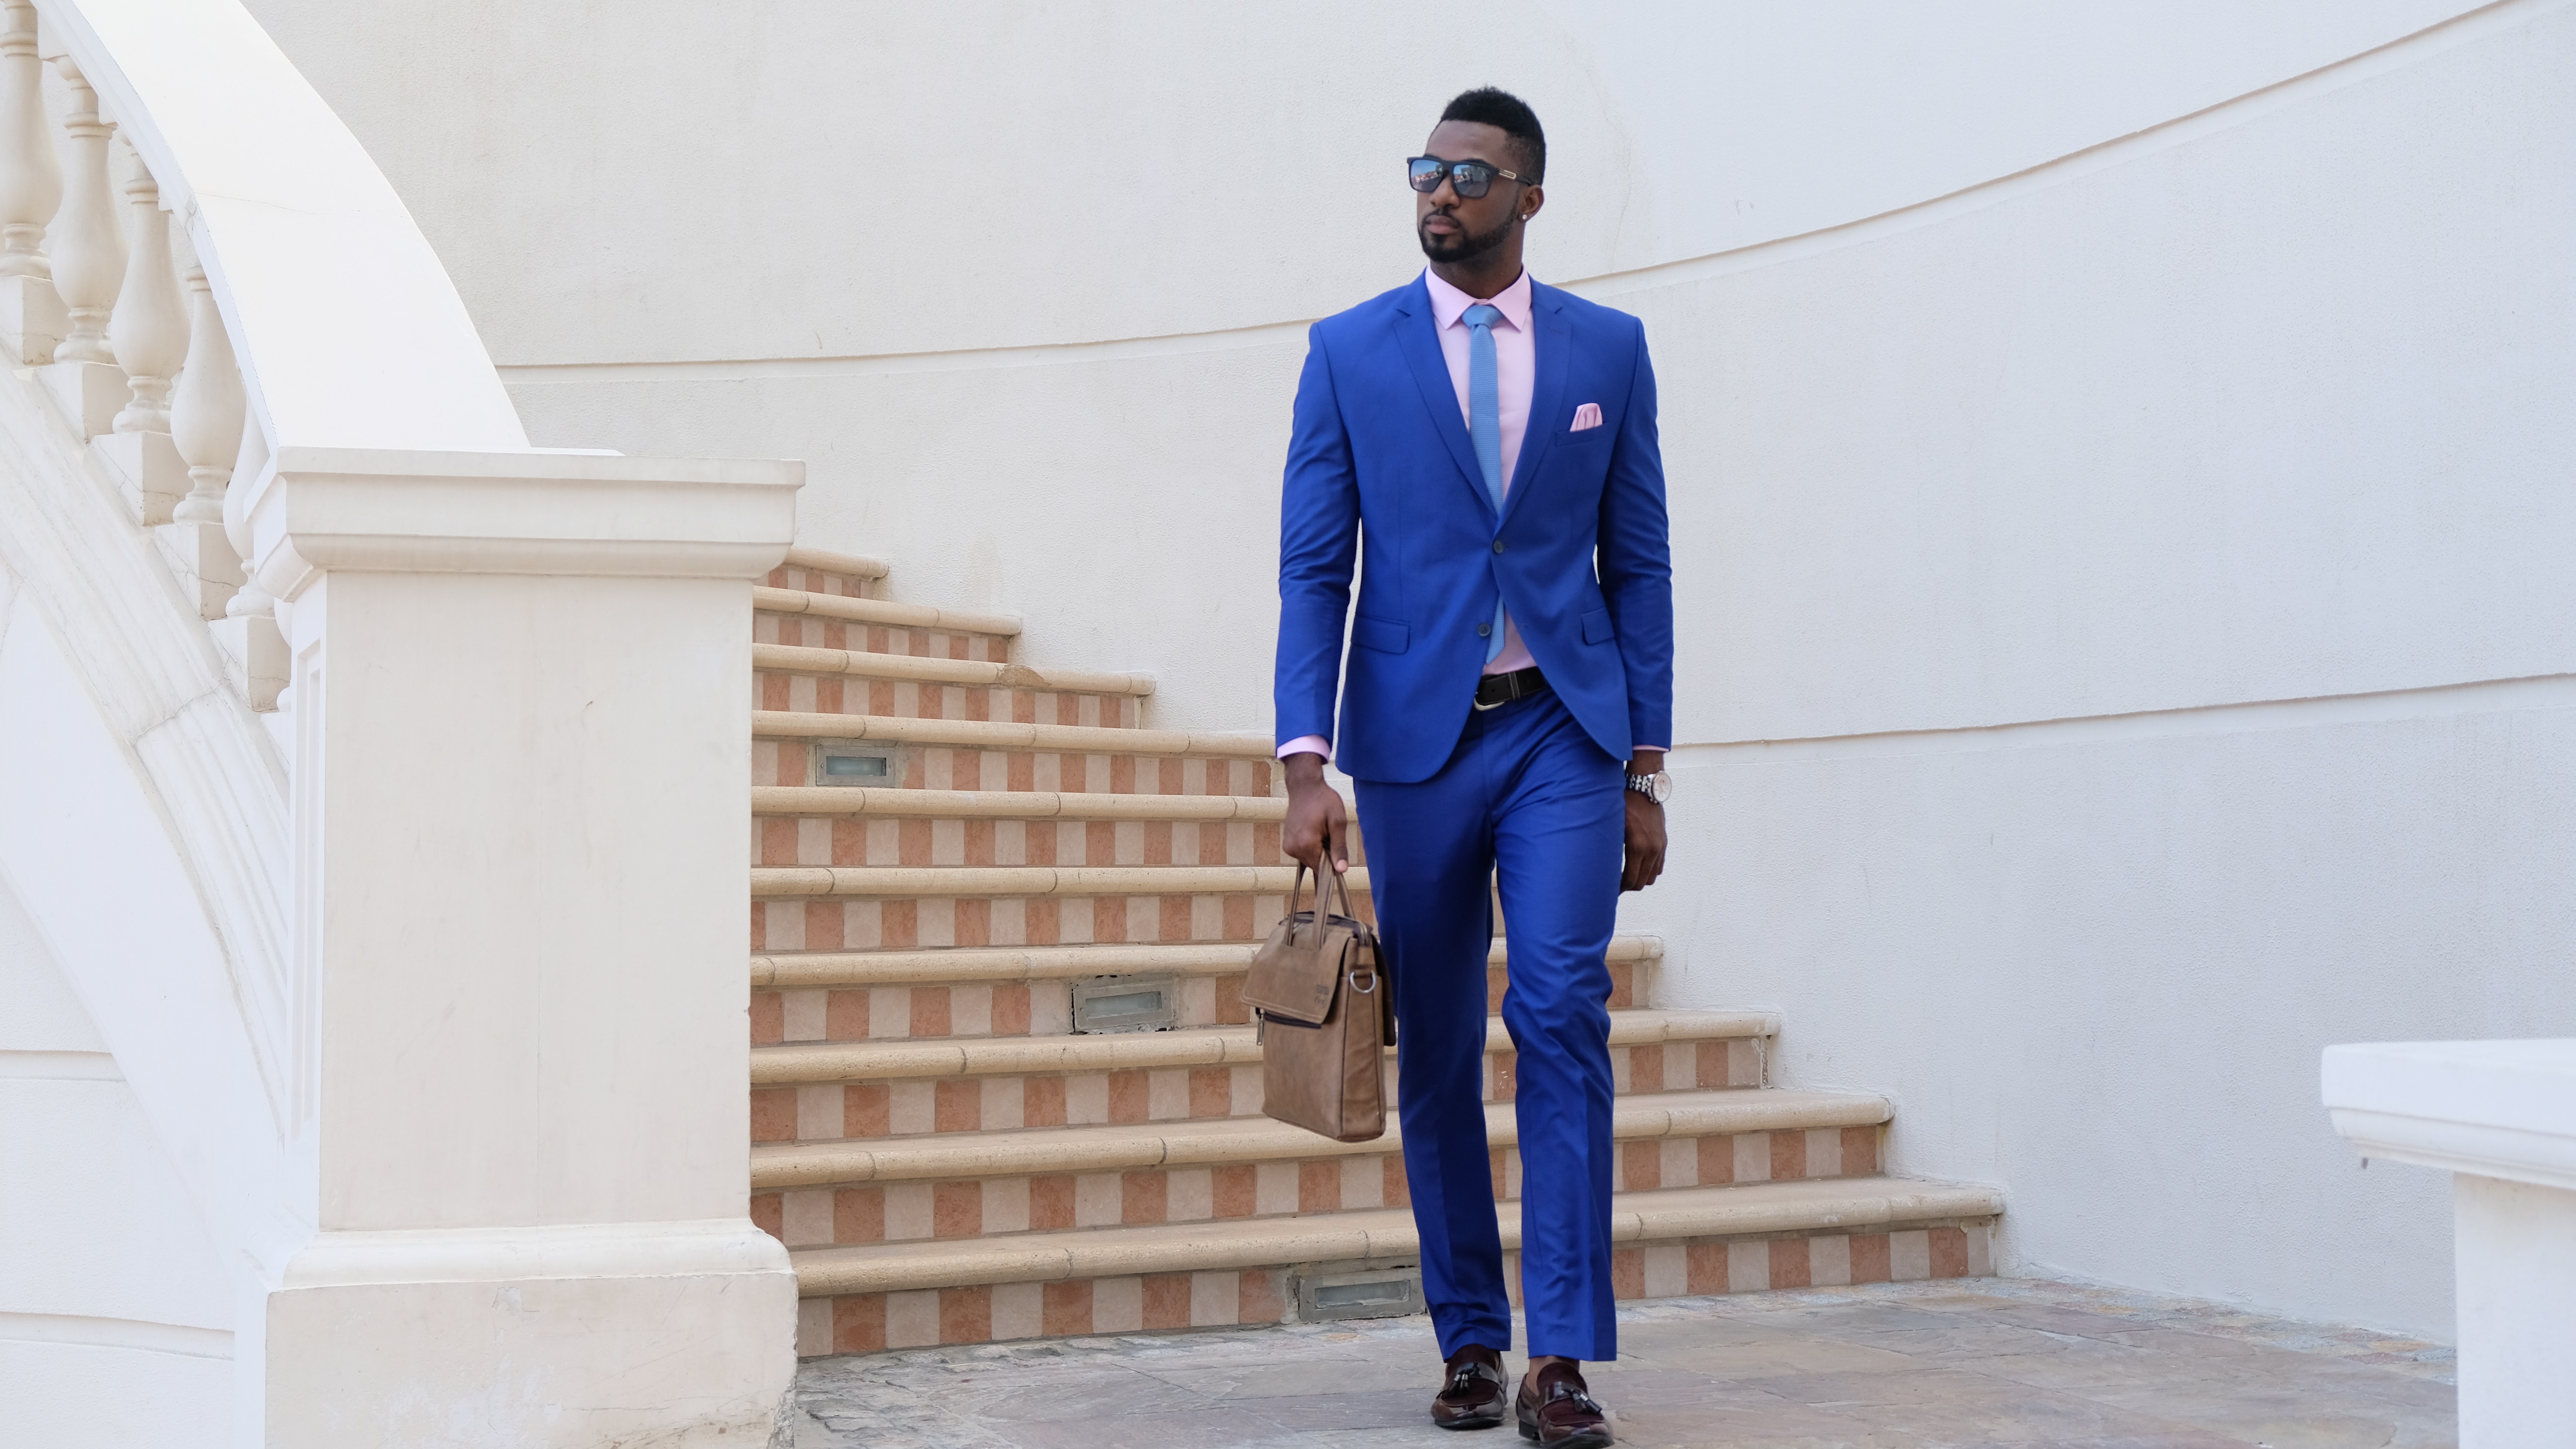
blue, suit, formal wear, fashion, outerwear, blazer, gentleman, tuxedo, electric blue